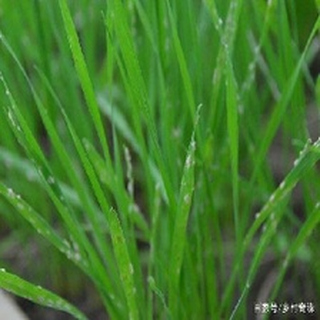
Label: wheat_mildew